Weekend at Bernie's II

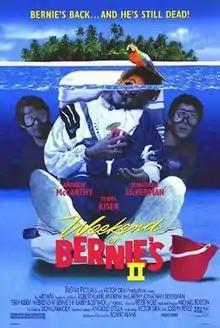
Theatrical release poster

Weekend at Bernie's II is a 1993 American black comedy film written and directed by Robert Klane. It is the sequel to Klane's 1989 comedy "Weekend at Bernie's" and starring Andrew McCarthy, Jonathan Silverman, Terry Kiser and Barry Bostwick.